Elections in Argentina

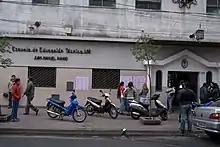
Voters queue outside a public school in Buenos Aires during the 2009 legislative election.

The right to vote is mandated in Article 37 of the Constitution of Argentina, and further detailed in the National Electoral Code. In the national order, entitlement to vote is based on citizenship. Natural-born Argentine citizens and citizens by descent aged 16 or older have the right to vote, while naturalized citizens may vote from the age of 18 (see Argentine nationality law). Non-citizen permanent residents do not have the right to vote for national offices, but may be allowed to vote for local office as established by provincial law. The right to vote is not extended to: